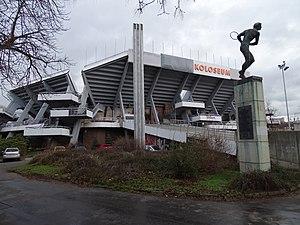
Štvanice est une île de l'agglomération de Prague située dans la Vltava, au nord du pont Charles. L'île est située entre le district de Holešovice, auquel elle appartient, et le district de Karlín. Elle est longue de 1250 mètres et large de 190 mètres